James B. Holderman

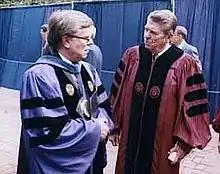
Holderman "(left)" and President Reagan in September 1983

James Bowker Holderman (January 29, 1936 – April 3, 2021) was an American academic. He served as the president of the University of South Carolina from 1977 to his resignation in 1990. He was an alumnus of Northwestern University, where he earned his Ph.D. in 1962.